1930 Tulane Green Wave football team

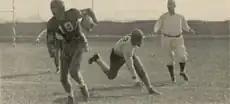

Tulane won against coach Red Cagle's Mississippi A&M team by 53–0. The first touchdown came when Zimmerman ran a punt back . "Early in the second period, Tulane executed a triple pass, Felts to Dawson to Zimmerman, and Zimmerman made his third touchdown by running around end".